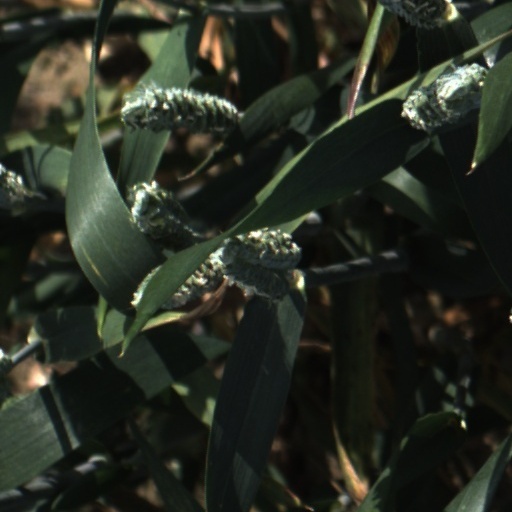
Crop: wheat